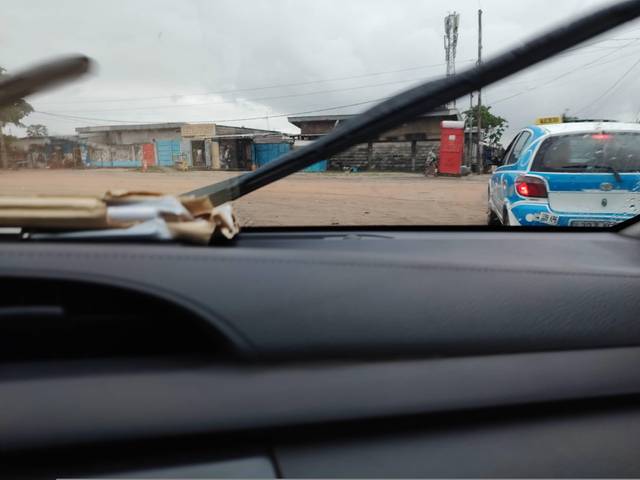
Region: Congo
Coordinates: -4.796, 11.879